The Lost World of Tibet

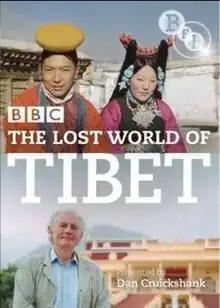
BBC DVD Cover

The Lost World of Tibet is a BBC documentary film produced in conjunction with the British Film Institute. The 90-minute film was broadcast on BBC Two in November 2006.